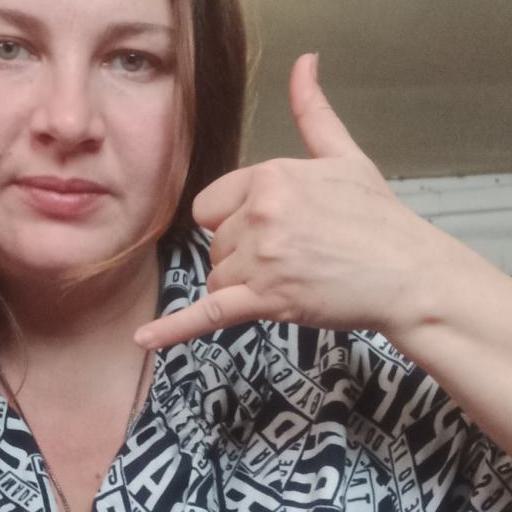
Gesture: call